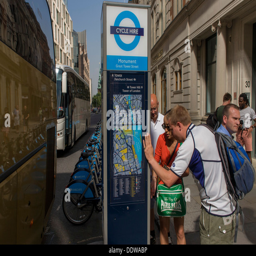
tourists look at a map and information about renting bike